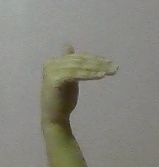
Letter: khaa